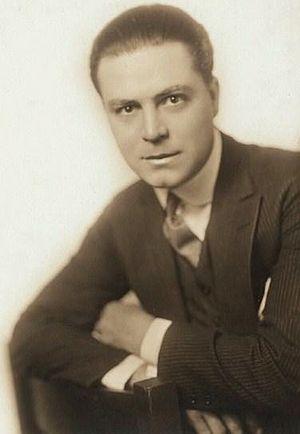
Harrison Ford est un acteur américain, né le 16 mars 1884 à Kansas City et mort le 2 décembre 1957 dans le quartier de Woodland Hills à Los Angeles.